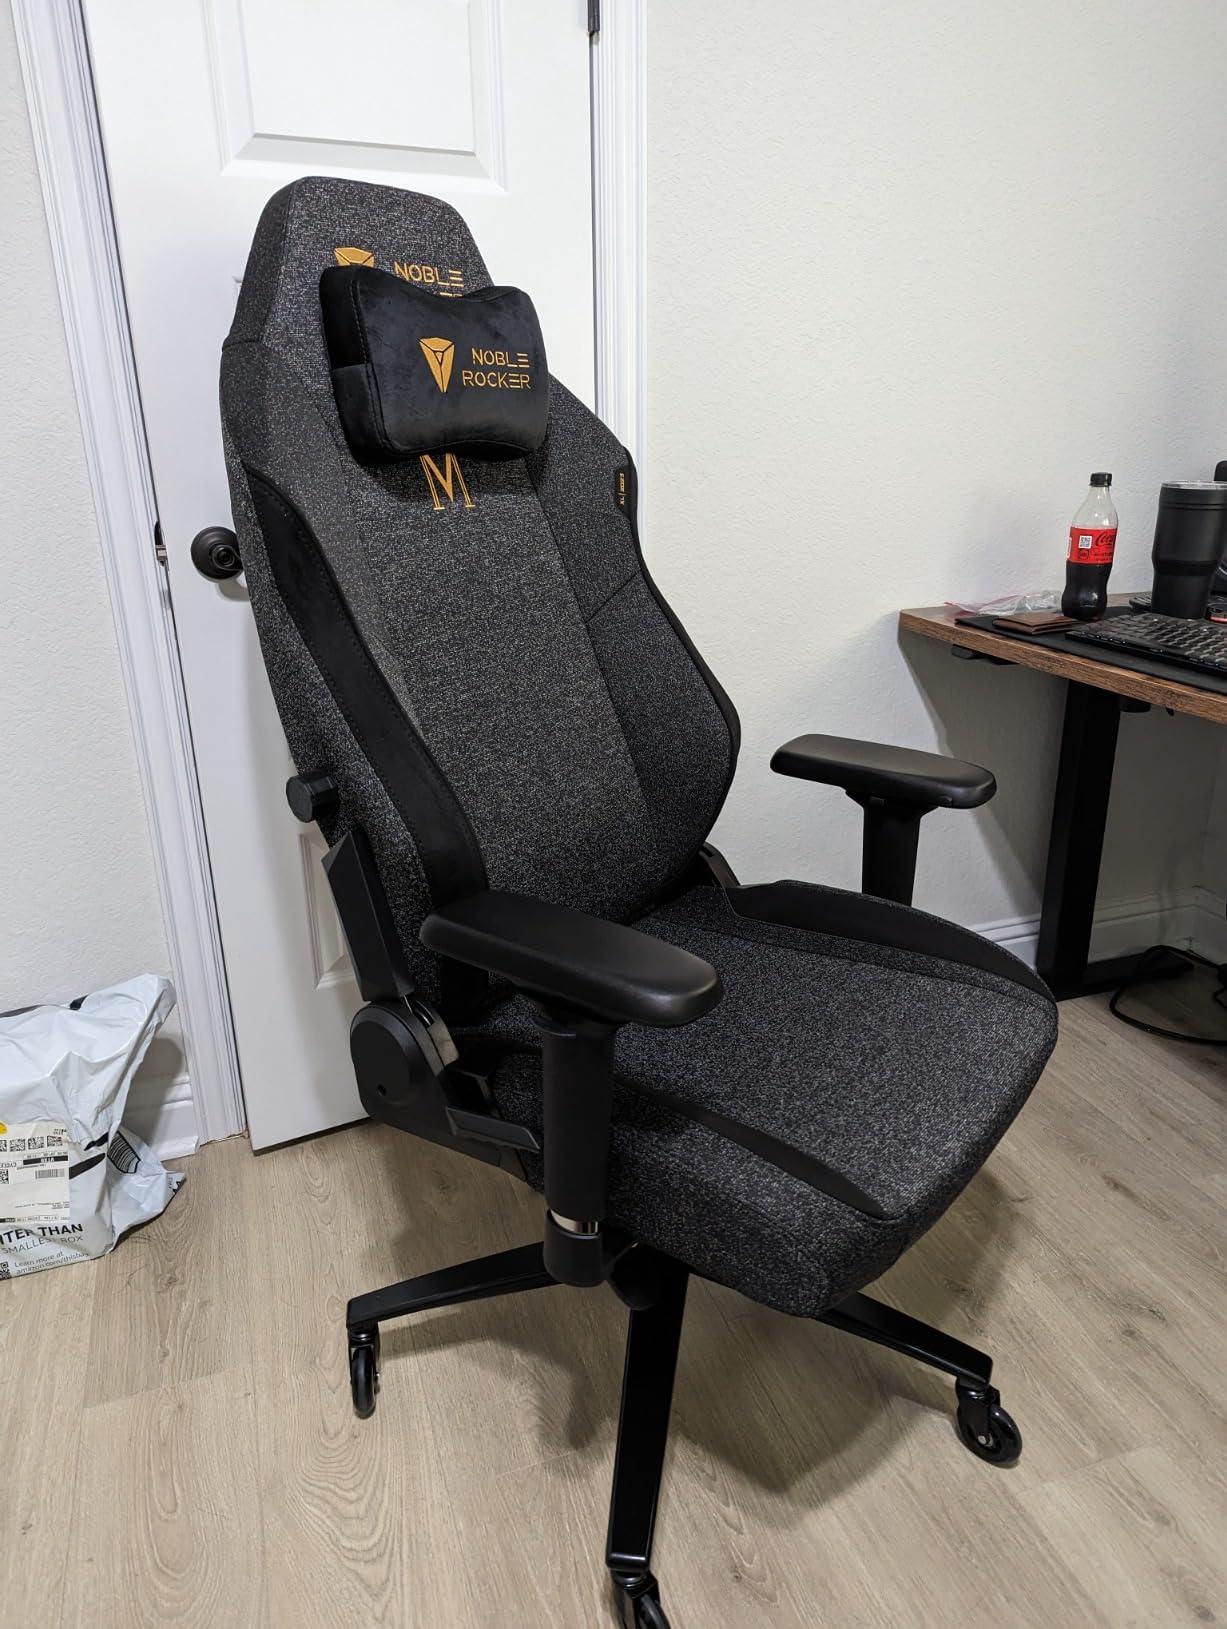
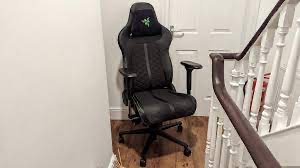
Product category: items_chair
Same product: no